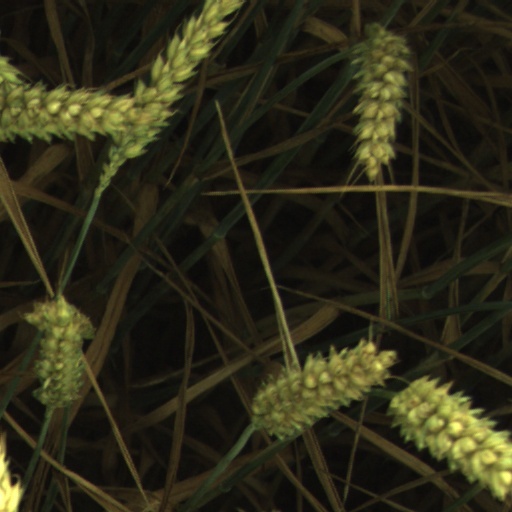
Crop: wheat